West Bank barrier

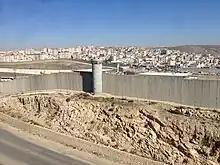
Israeli whatchtowers and wall at the checkpoint of the Palestinian refugee camp of Qalandia, 2014.

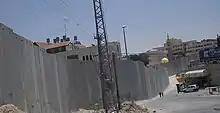
The barrier between Abu Dis and East Jerusalem, June 2004

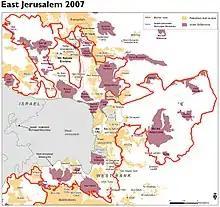
The barrier in Jerusalem, 2007

The West Bank barrier, West Bank wall or the West Bank separation barrier, is a separation barrier built by Israel along the Green Line and inside parts of the West Bank. Israel describes the wall as a necessary security barrier against Palestinian political violence, whereas Palestinians describe it as an element of racial segregation and a representation of Israeli apartheid, often calling it a "Wall of Apartheid". At a total length of upon completion, the route traced by the barrier is more than double the length of the Green Line, with 15% of its length running along the Green Line or inside Israel, and the remaining 85% running as much as inside the West Bank, effectively isolating about 9% of the land and approximately 25,000 Palestinians from the rest of the Palestinian territory.